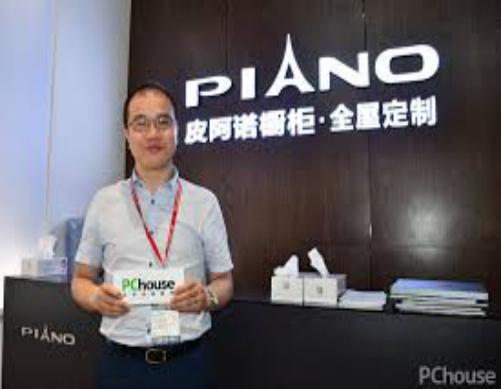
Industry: Necessities